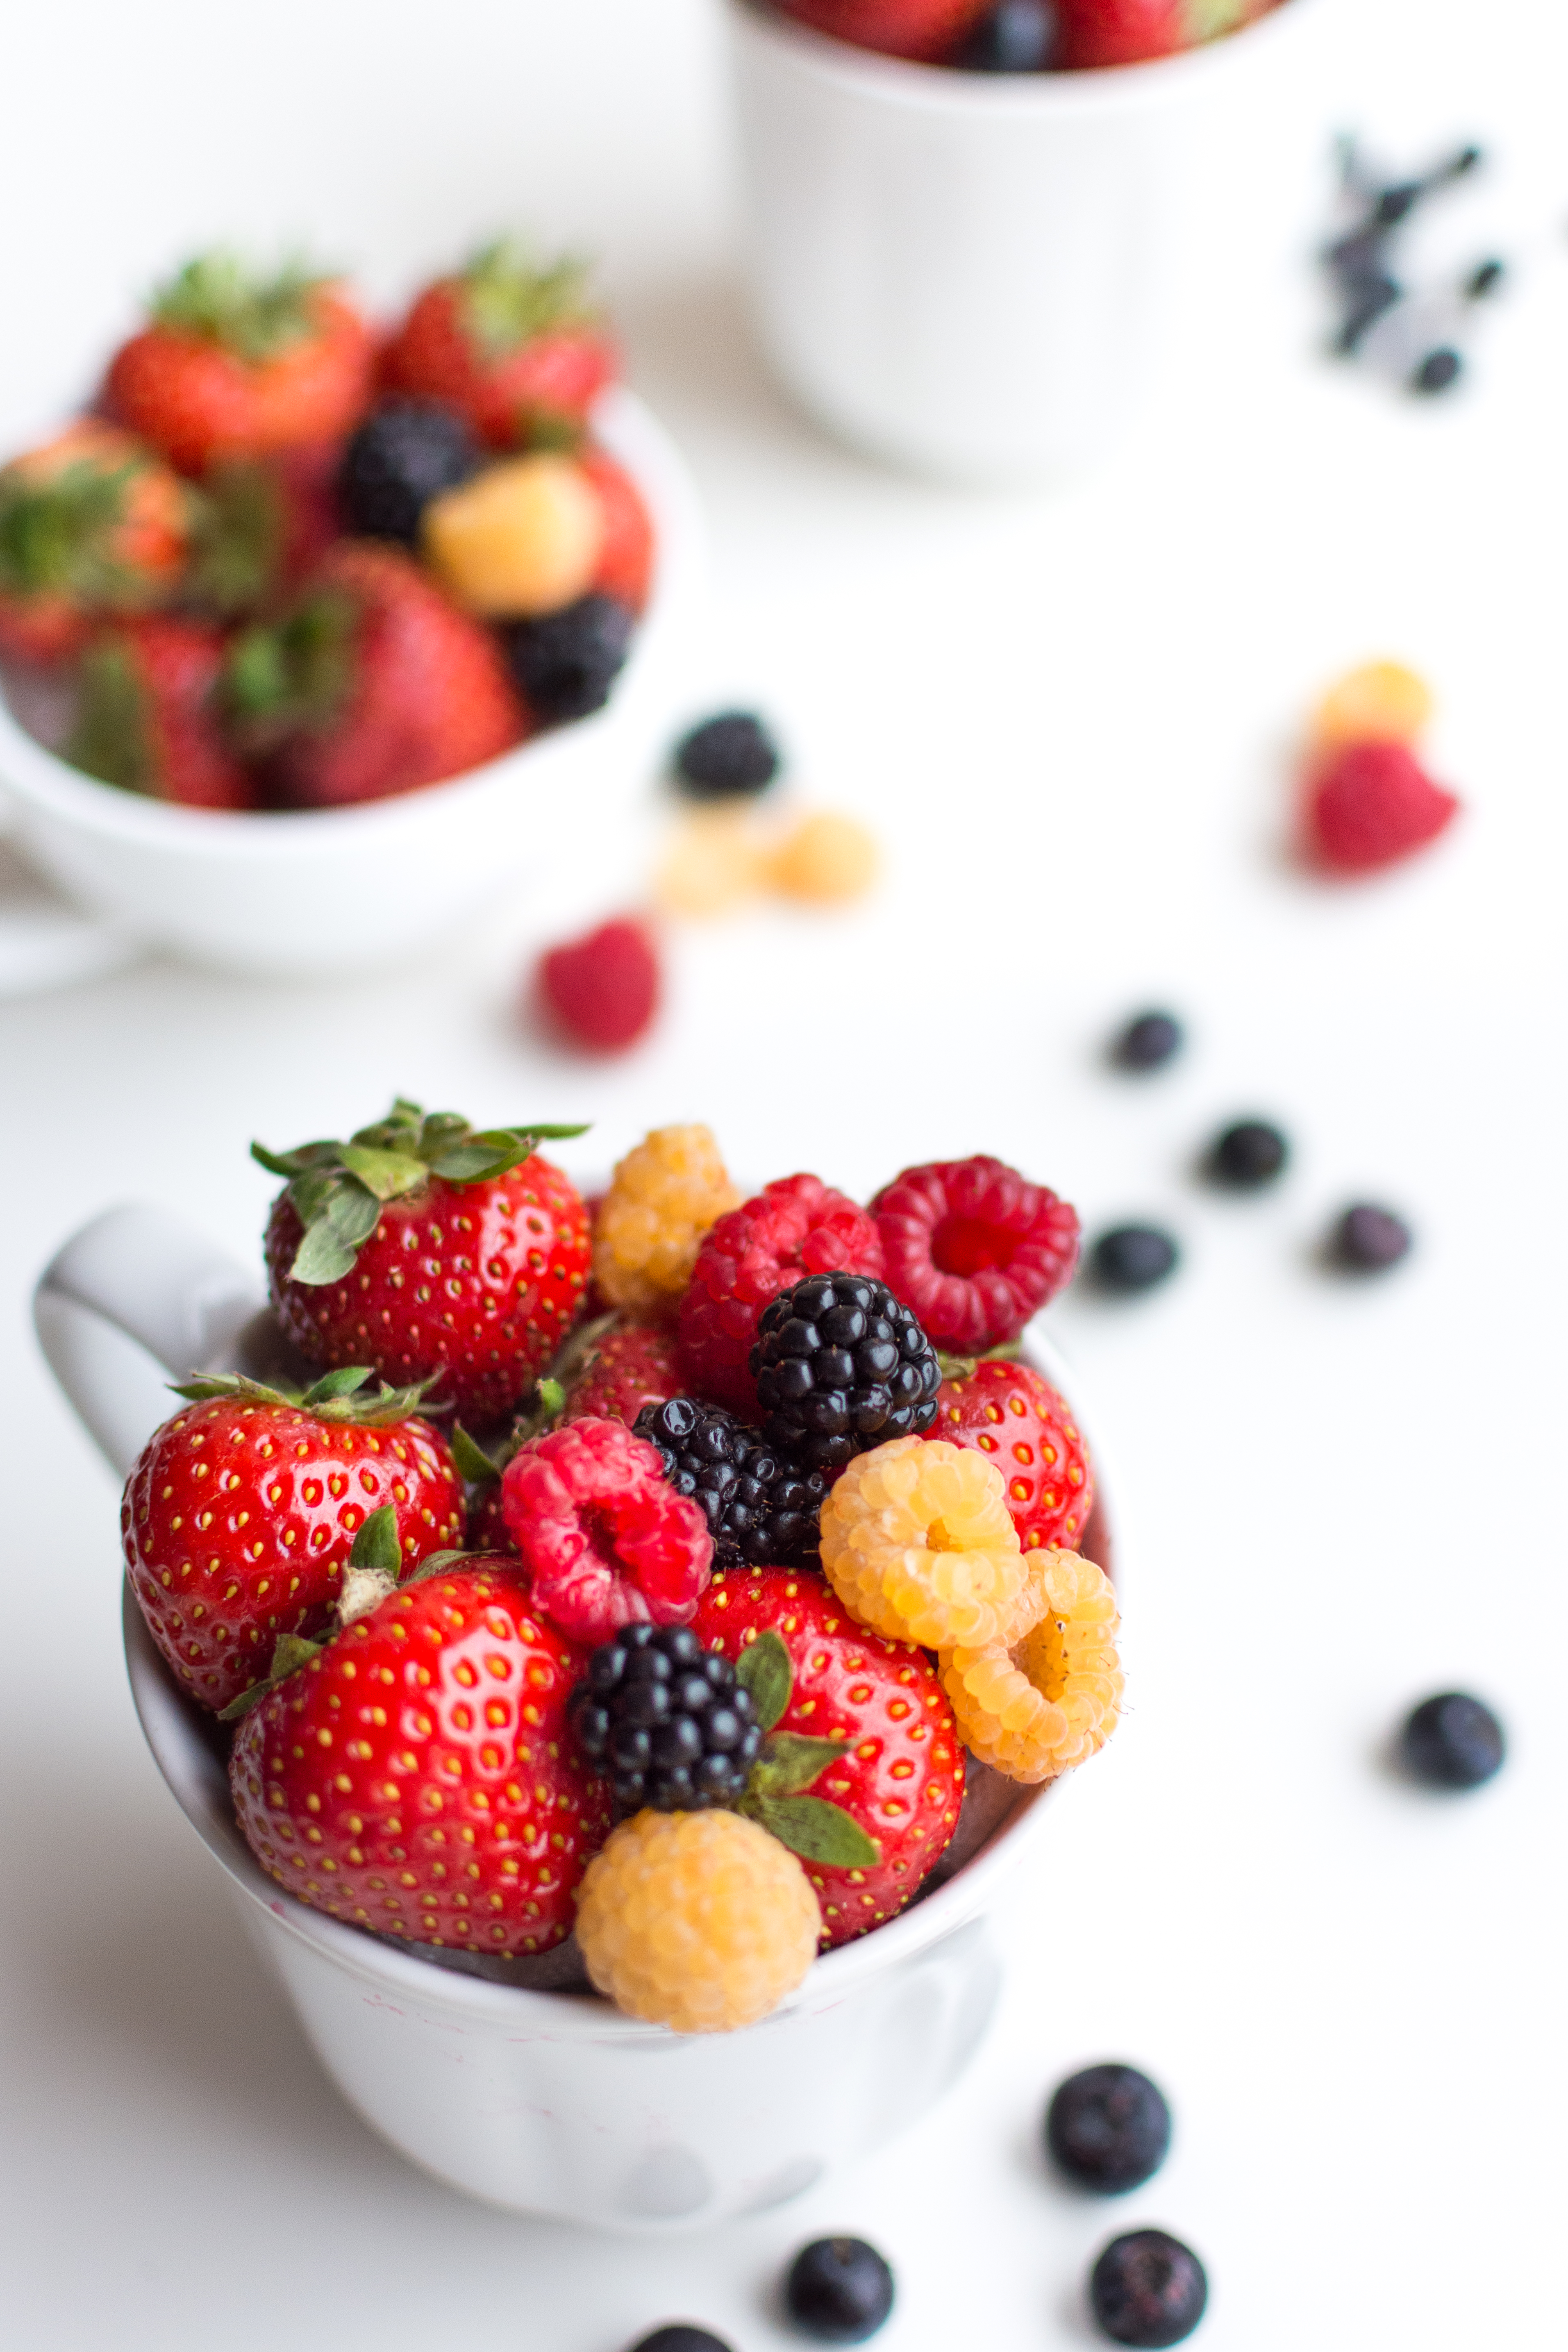
food, fruit, berry, dish, cuisine, frutti di bosco, superfood, fruit salad, ingredient, natural foods, plant, strawberry, produce, vegetarian food, dessert, strawberries, Superfruit, recipe, breakfast